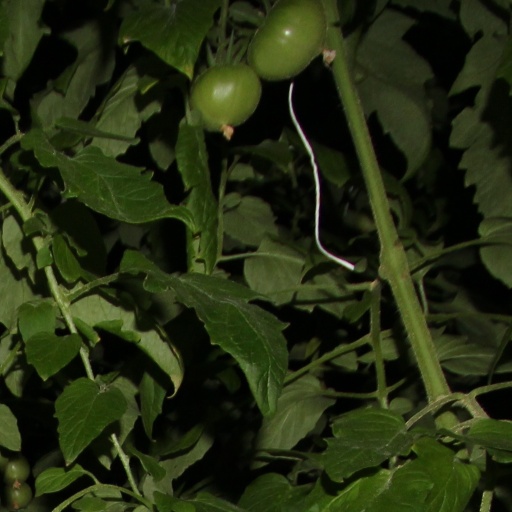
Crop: tomato